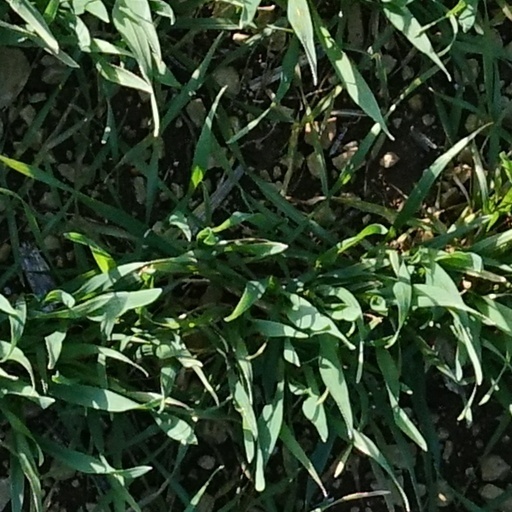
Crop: wheat